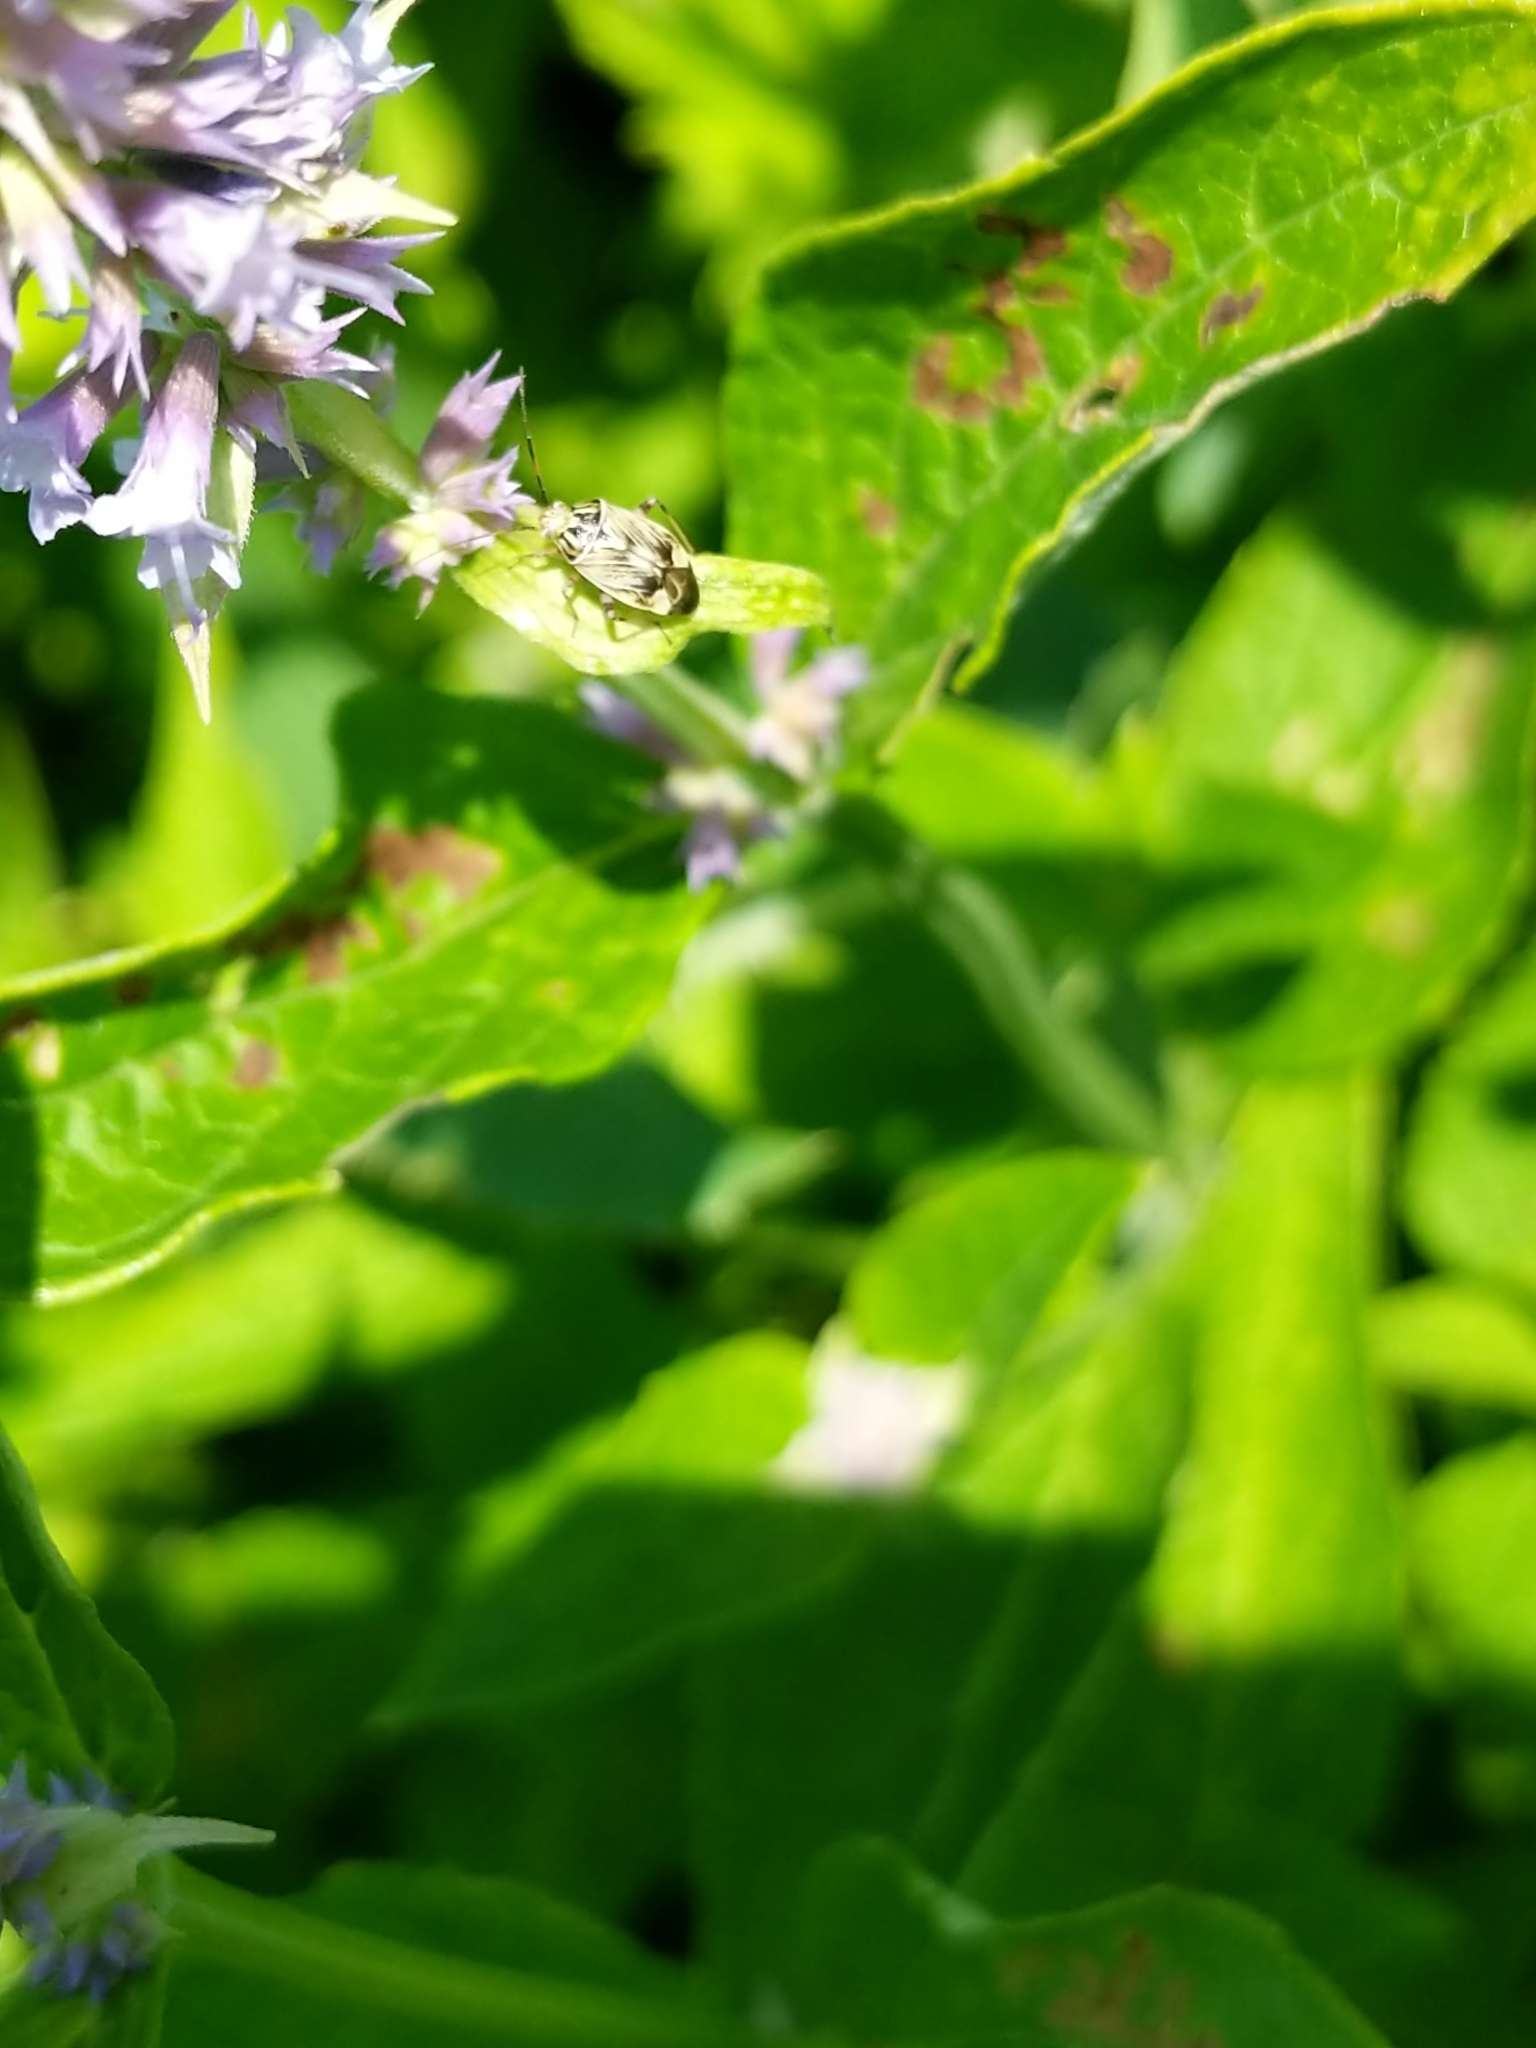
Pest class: lygus_bug